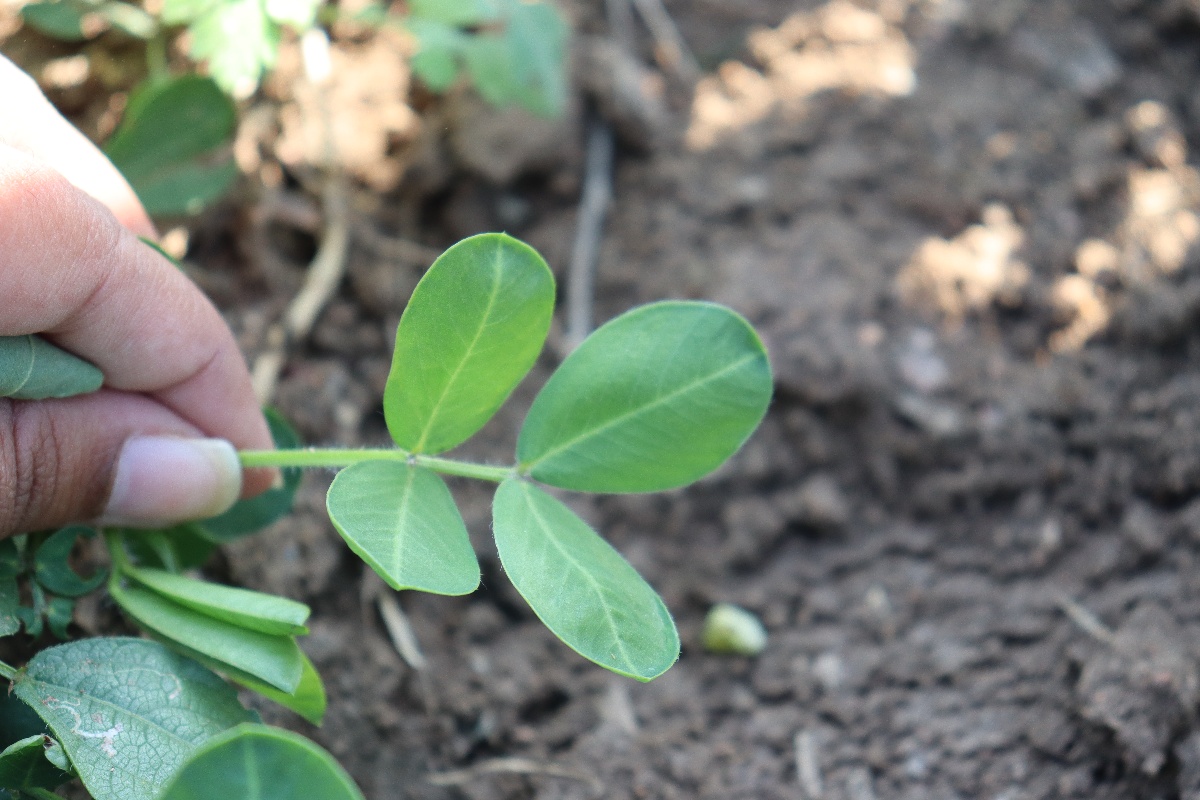
Label: early_leaf_spot